Space opera in Scientology

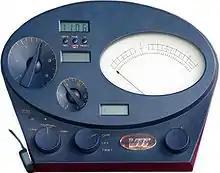
A Scientology e-meter, a device for displaying and/or recording the electrodermal activity (EDA) of a human being. The device is used frequently for auditing in Scientology.

(Although this article regularly refers to Xenu, Hubbard in some of his lectures and writings actually uses the name Xemu and even spells it out).